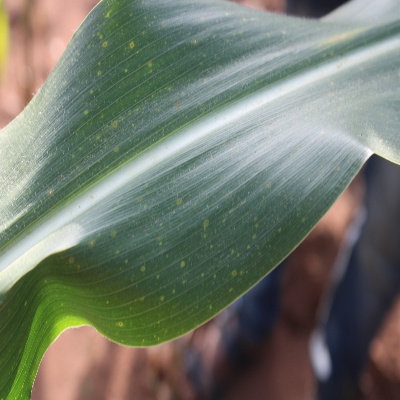
Crop: Maize
Condition: leaf spot